Monumental Cemetery of Mortara

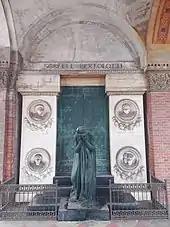
Bertolotti family grave at the Monumental Cemetery of Mortara

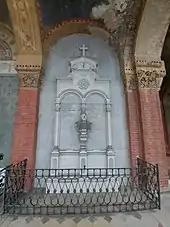
Pissavini Spagna family grave at the Monumental Cemetery of Mortara

Felice Bialetti (1869–1906) attended the Accademia Albertina in Turin, where he specialized in funerary works. He met and co-elaborated with several famous sculptors, including Odoardo Tabacchi and Enrico Butti. Some of his works are preserved in the Galleria d'Arte Moderna in Milan, including his most famous sculpture, entitled "Pensiero Dominate". The sculptures he created for the Monumental Cemetery of Mortara are: